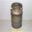
Label: can